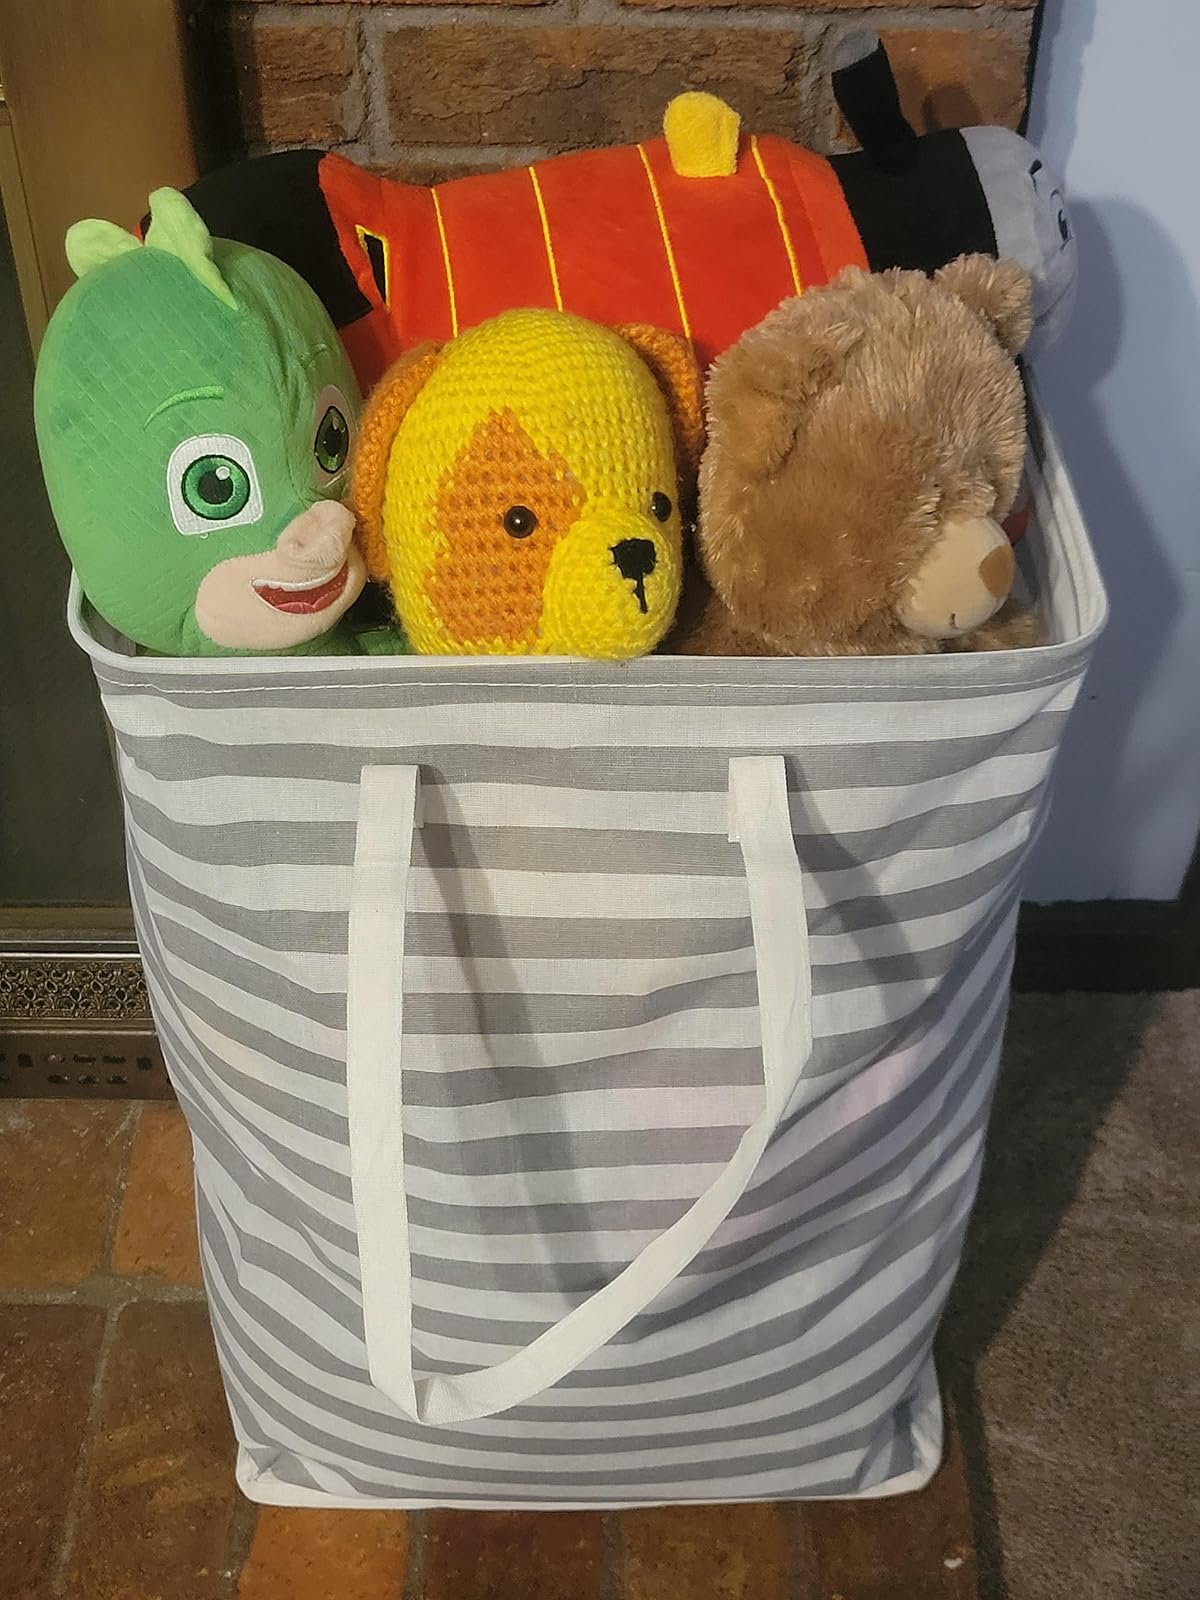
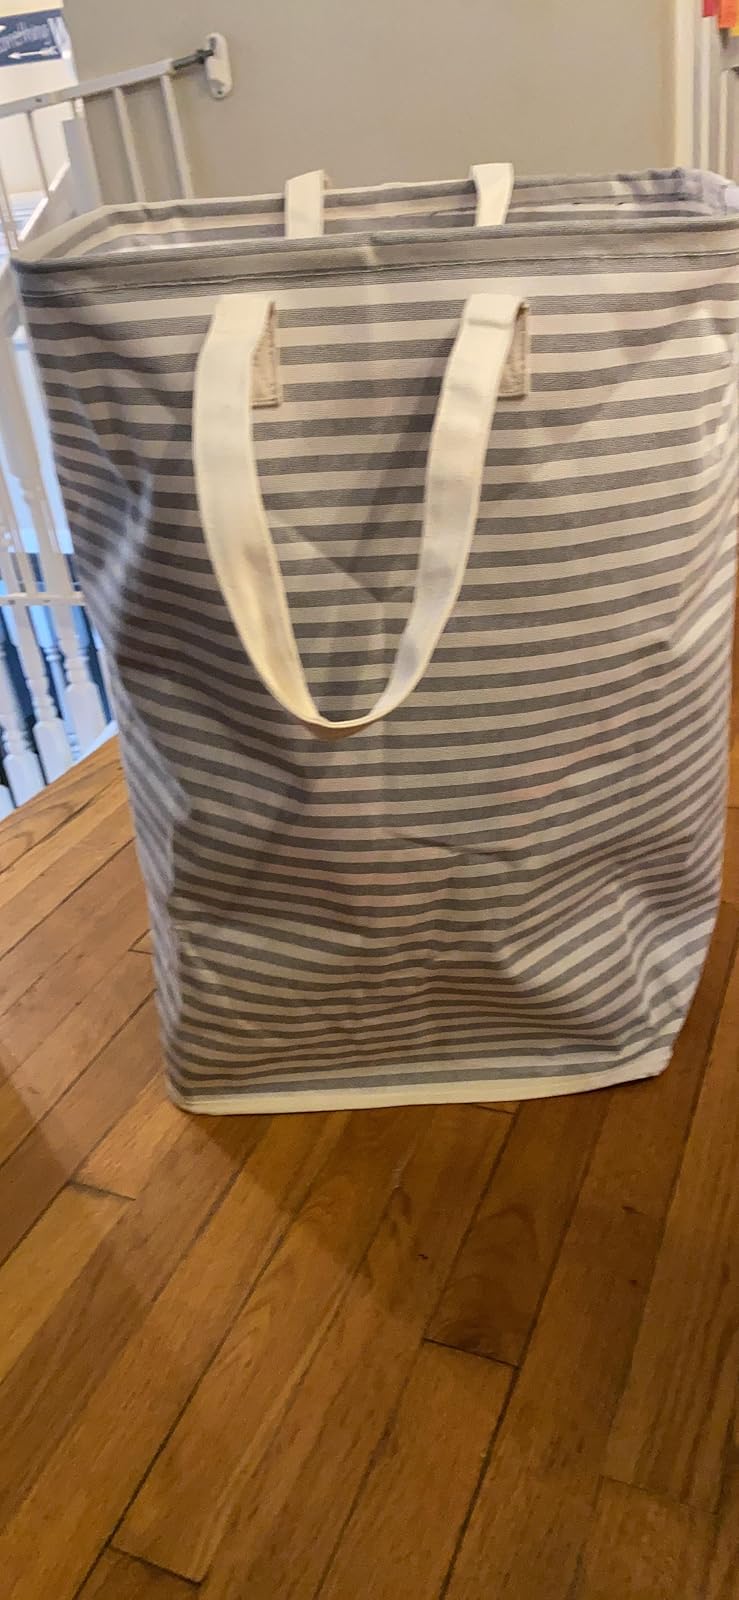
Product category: items_hamper
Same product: no